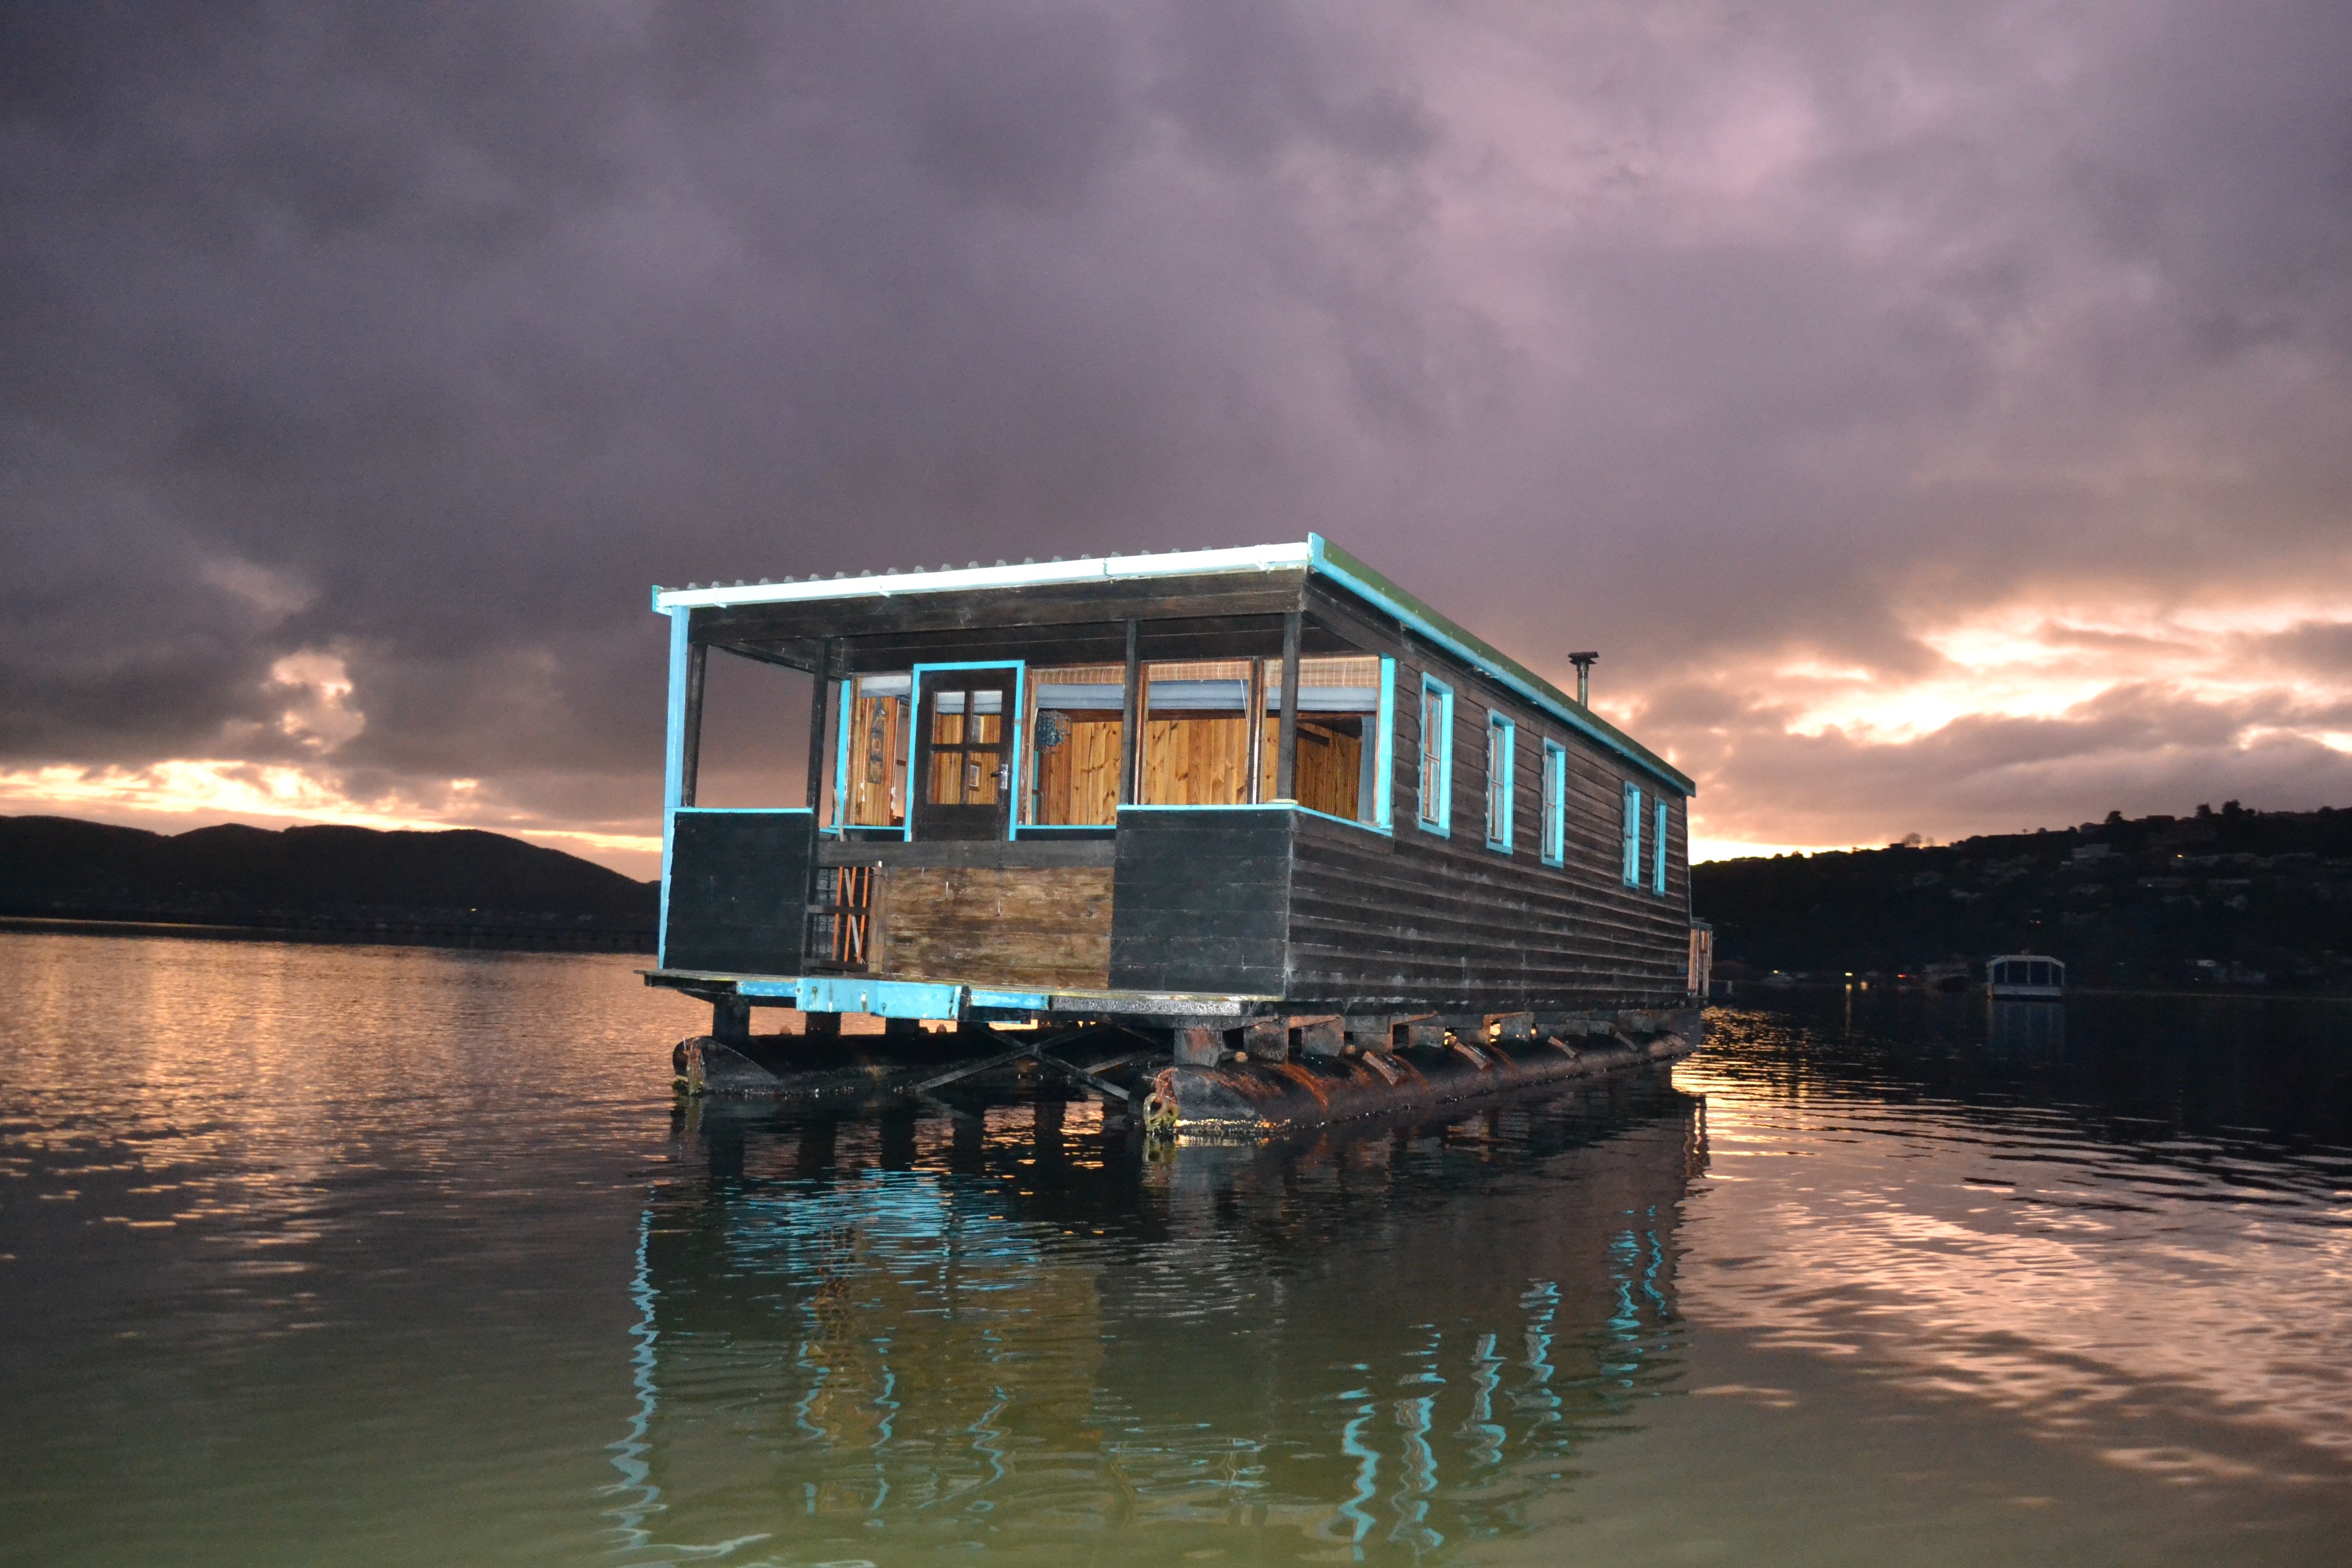
sea, water, ocean, dock, cloud, sky, sun, sunset, boat, house, morning, river, travel, dusk, evening, reflection, vehicle, scenery, bay, floating, waterway, reflections, wharf, setting, houseboat